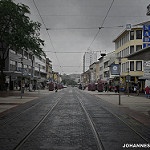
Scene: Outdoor